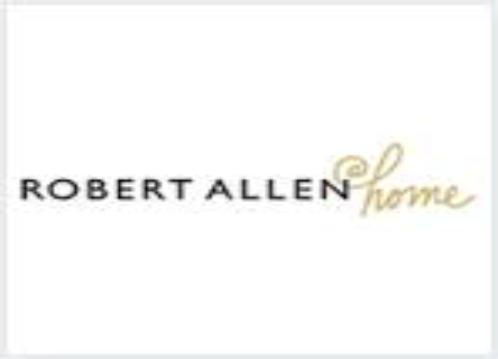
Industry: Clothes